Katrine Tjølsen

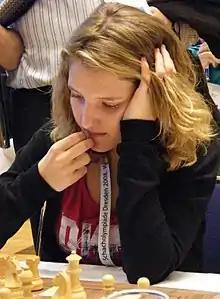
Tjølsen at the 38th Chess Olympiad in Dresden 2008

She achieved the title Woman FIDE Master in 2008, and was awarded the Woman International Master title in 2010. She represented Norway in the Women's Chess Olympiad in 2008 and 2010.